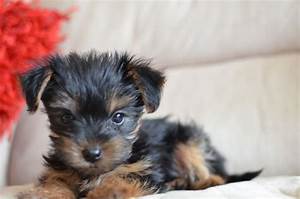
Label: cane